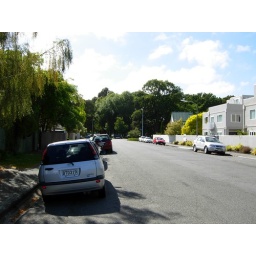
Looking out on the street in front of our house